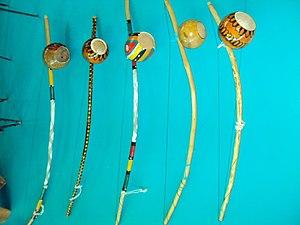
Rubem Dantas, né à Salvador de Bahia en 1954, est un percussionniste brésilien de jazz fusion.
Le flamenco est un genre musical et une danse datant du XVIIIᵉ siècle qui se danse seul, créé par le peuple andalou, sur la base d'un folklore populaire issu des diverses cultures qui s'épanouiront au long des siècles en Andalousie.